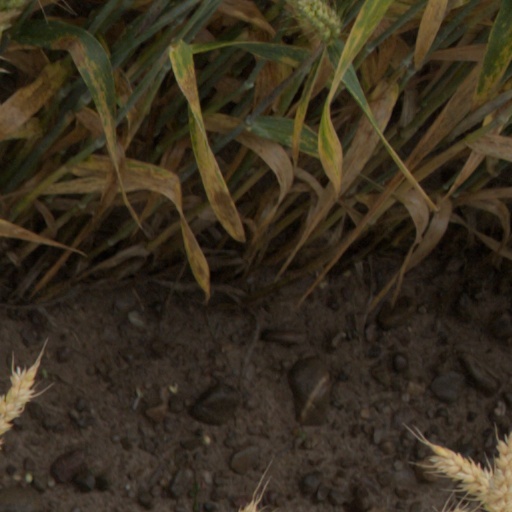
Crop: wheat